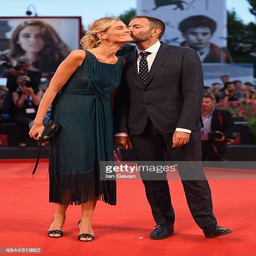
actors attend the premiere during festival